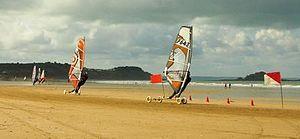
compétition de speed sail.
Le speed sail est un sport de plein air reconnu par la FFCV sous le nom de "classe 7". Il se pratique essentiellement sur les plages du nord et de la côte atlantique. Le speed sail utilise le vent pour avancer et peut atteindre des vitesses de 80 à 90 km/h sur un matériel standard. C'est en quelque sorte une planche à voile sur sable.
Arnaud de Rosnay, est un photographe, surfeur et aventurier français, né à Paris le 9 mars 1946, et disparu dans le détroit de Taïwan en mer de Chine, le 24 novembre 1984.